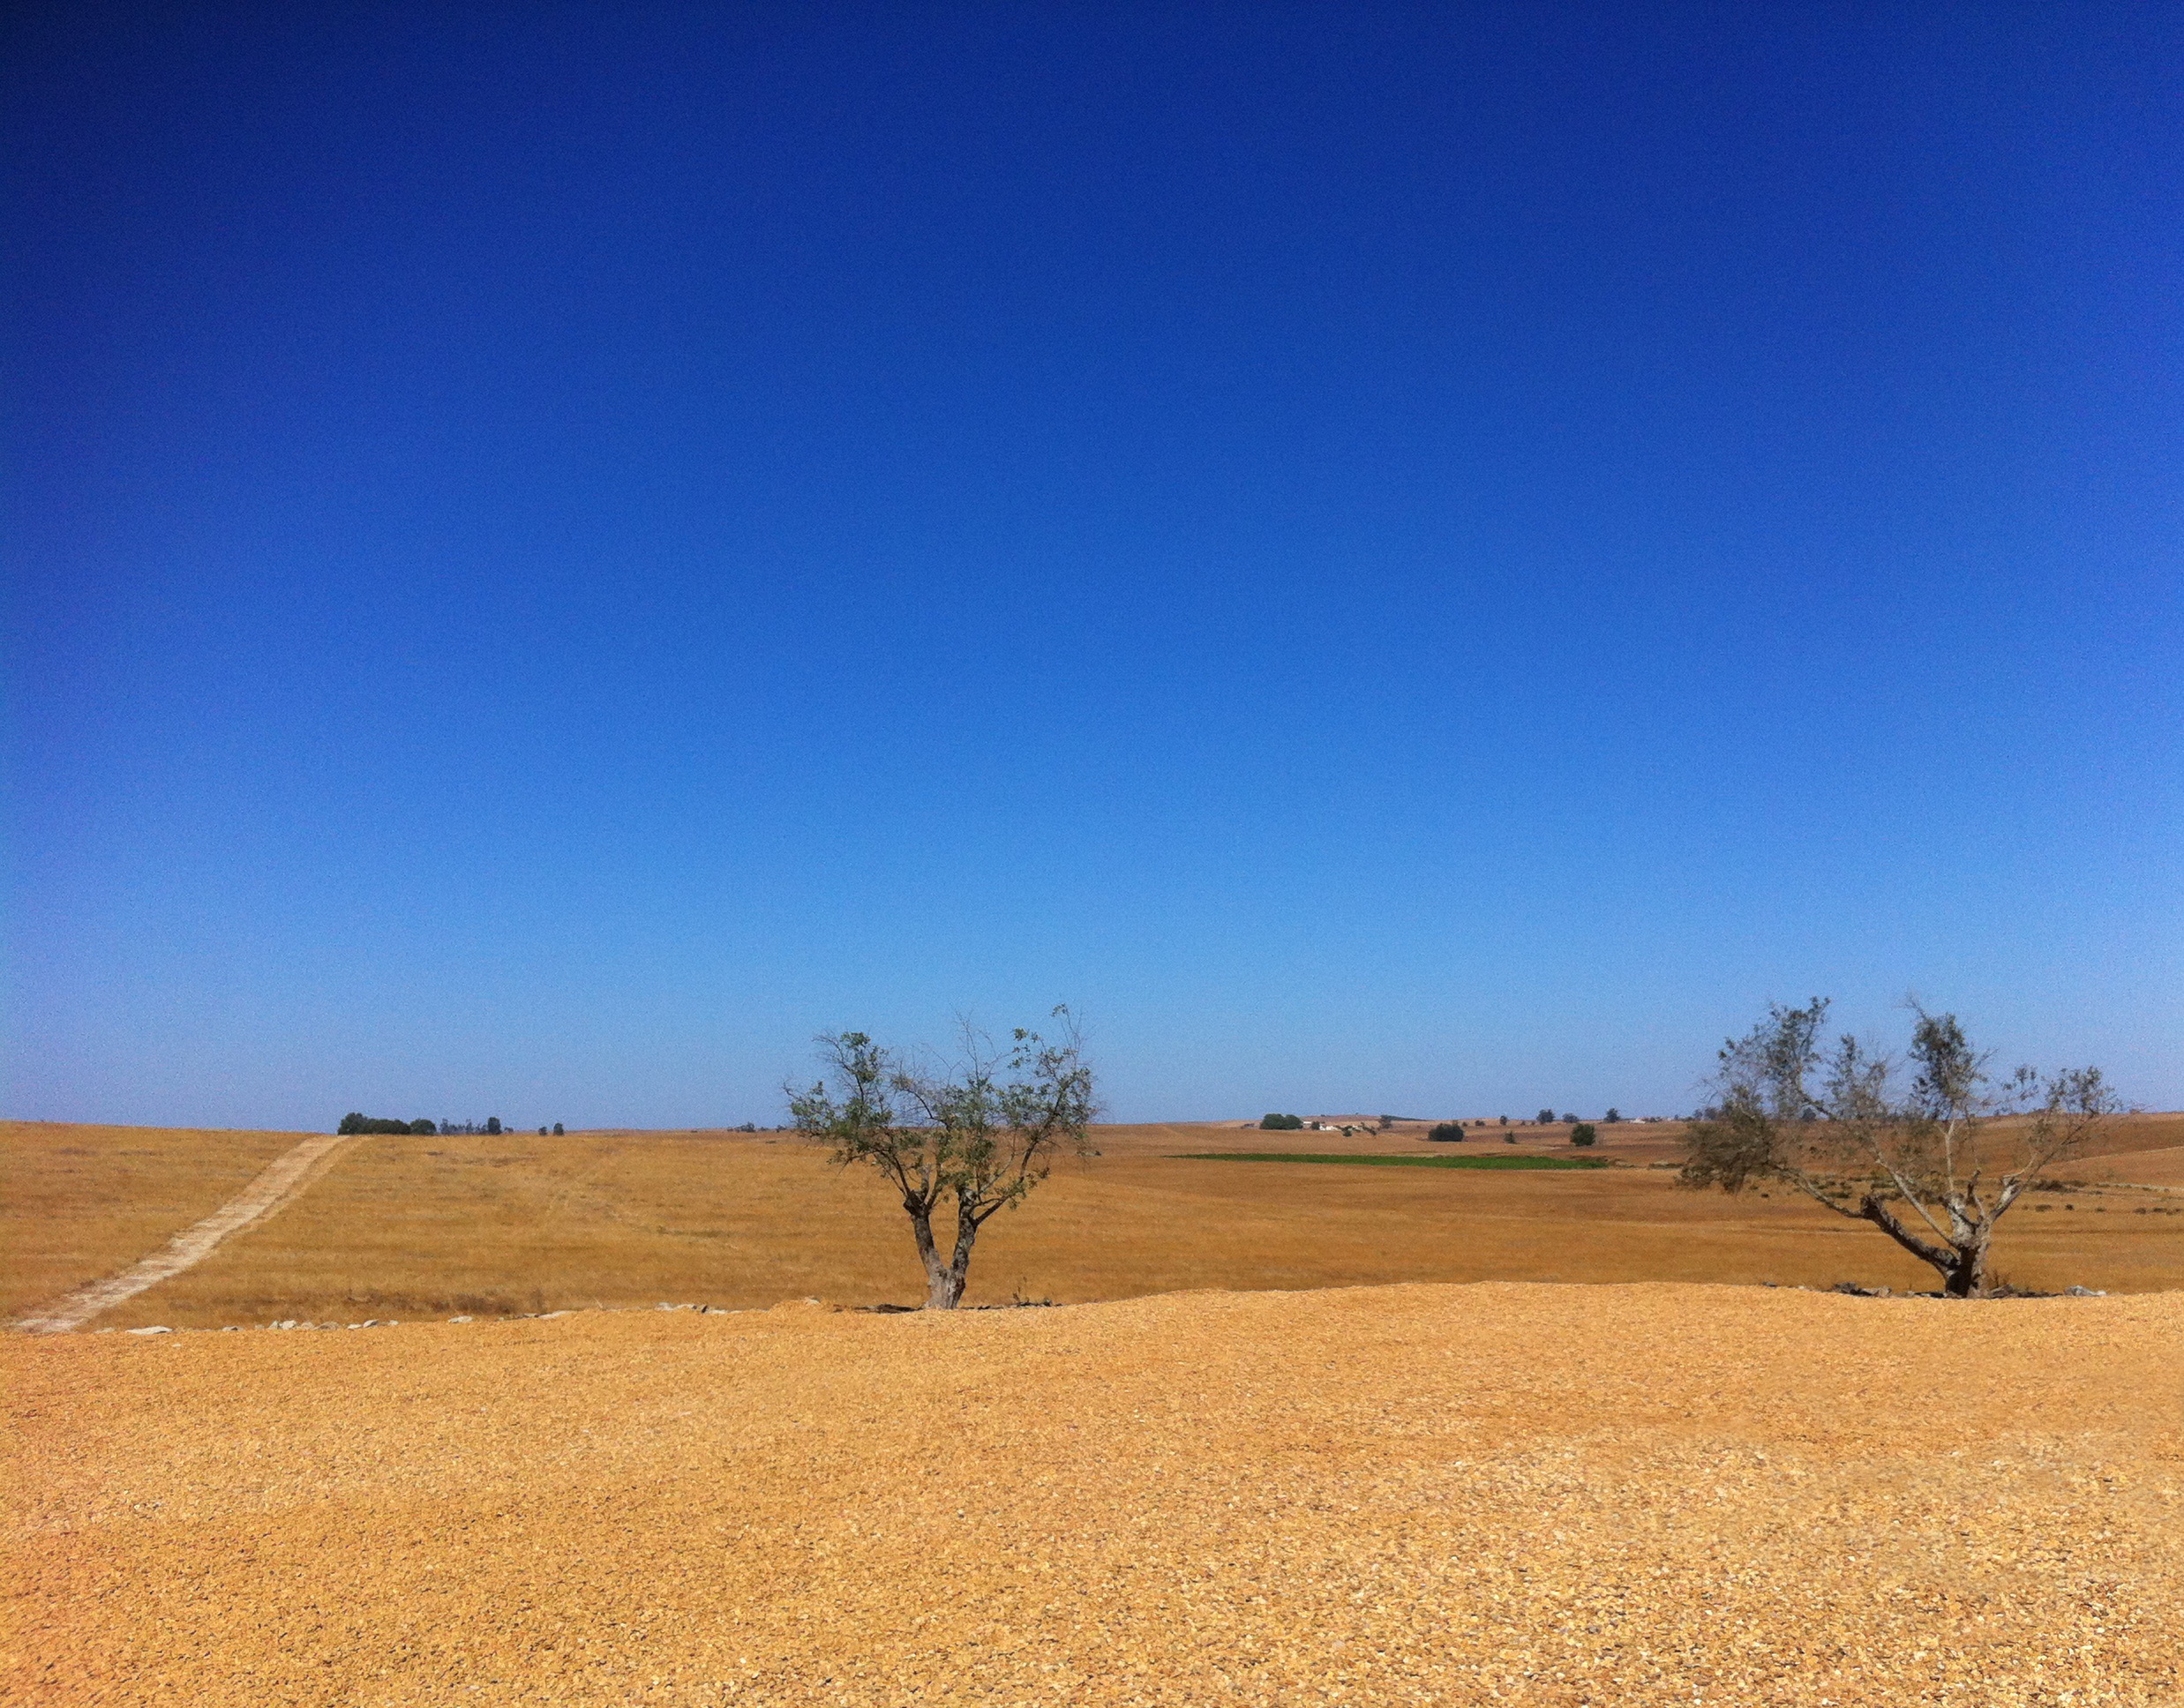
landscape, horizon, plant, sky, field, prairie, desert, summer, crop, soil, agriculture, savanna, plain, grassland, plateau, portugal, ecosystem, desertification, steppe, olive tree, rural area, alentejo, beja, castro verde, natural environment, grass family, ecoregion